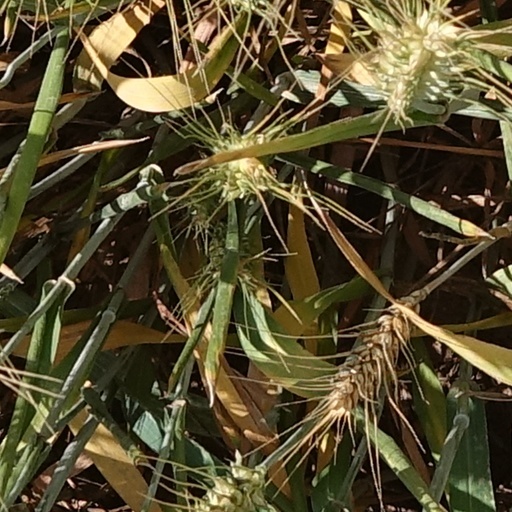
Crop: wheat